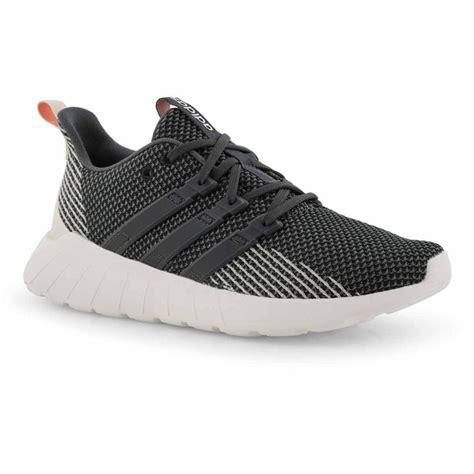
Brand: Adidas
Model: Questar Flow